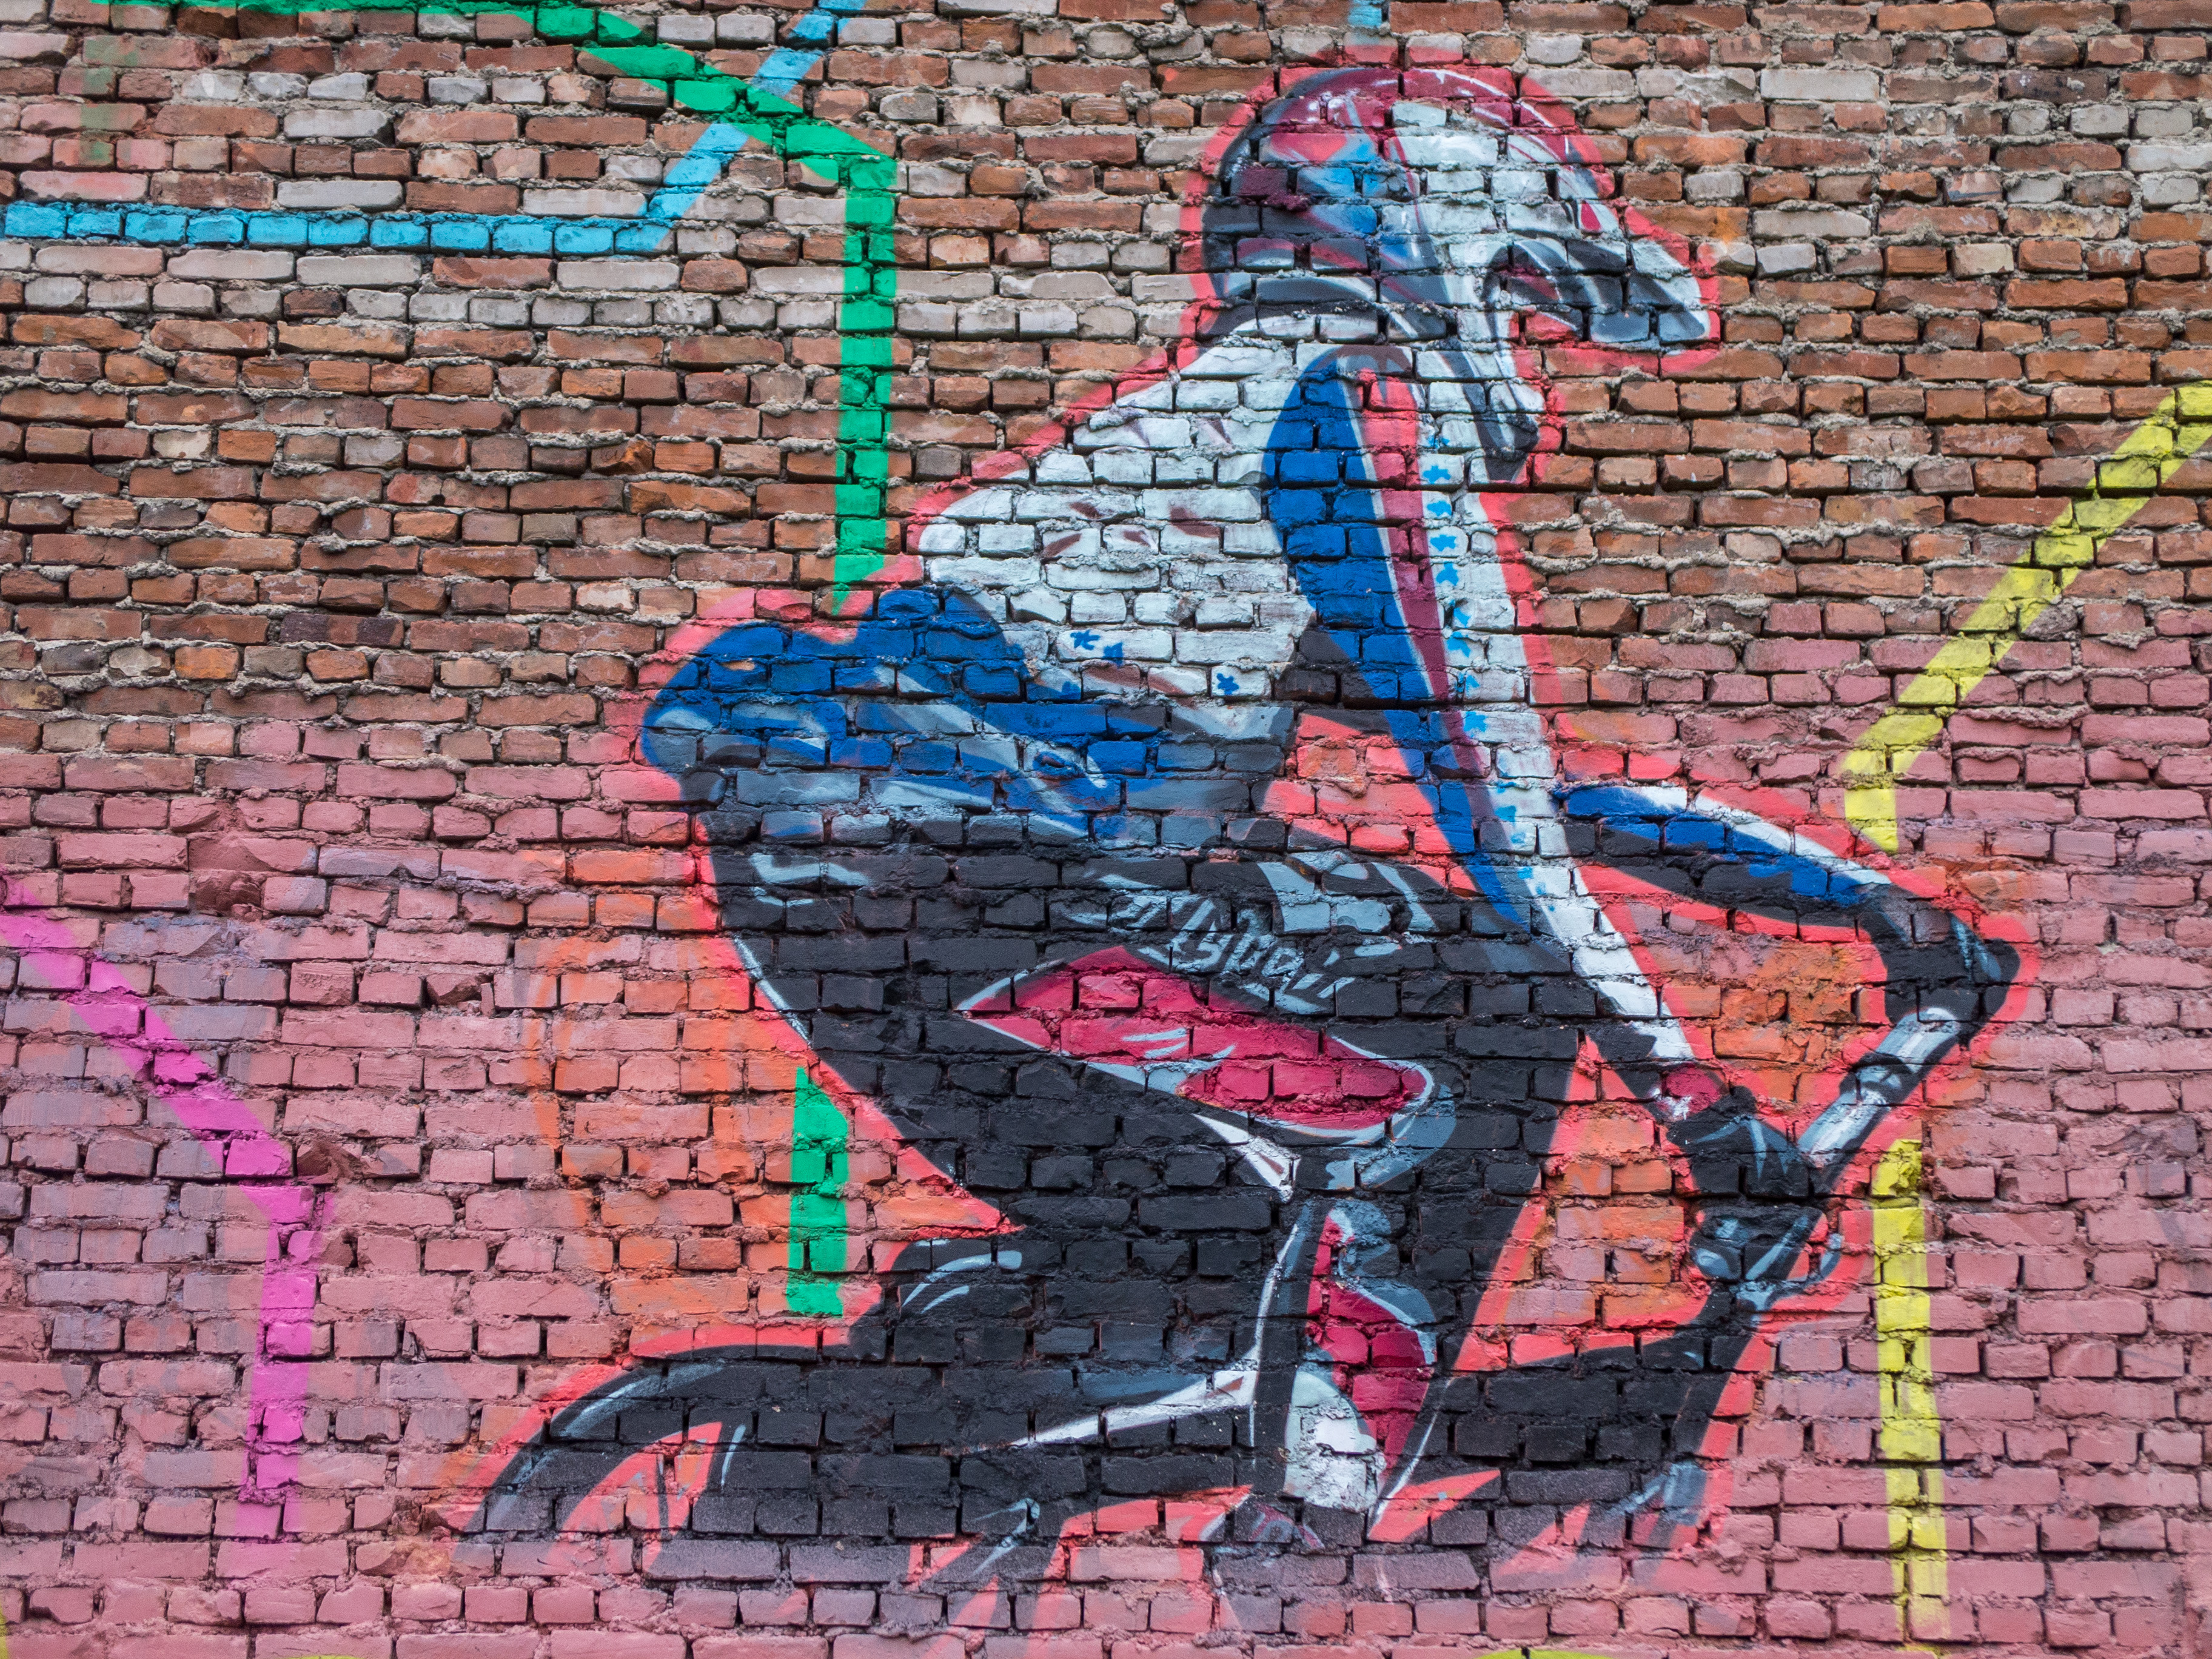
image, brickwork, brick, wall, street art, graffiti, art, mural, visual arts, font, mosaic, painting